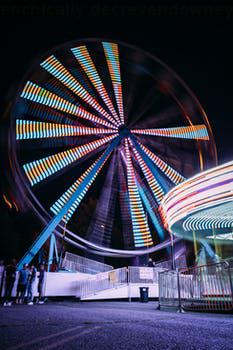
Label: Watermark